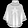
Label: Pullover